Victor Corpus

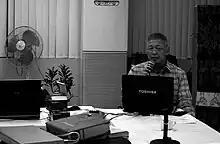
Corpus in 2008

Victor Navarro Corpus (October 4, 1944 – April 4, 2024) was a Filipino military officer and public official best known for his 1970 defection from the Armed Forces of the Philippines (AFP) to the New People's Army of the Communist Party of the Philippines during the authoritarian regime of Ferdinand Marcos, for his defection from the NPA in 1976, his return to the AFP after the 1986 People Power Revolution, and his later role as chief of the Intelligence Service of the Armed Forces of the Philippines (ISAFP).